Poompuhar (film)

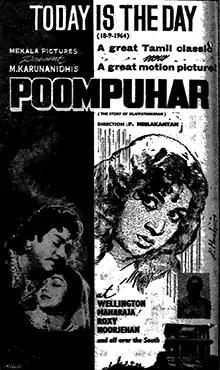
Theatrical release poster

Poompuhar is a 1964 Indian Tamil-language epic film directed by P. Neelakantan and written by M. Karunanidhi. It is the second film based on the epic "Cilappatikaram" after "Kannagi" (1942). The film stars S. S. Rajendran, C. R. Vijayakumari, Rajasree and K. B. Sundarambal. It was released on 18 September 1964.